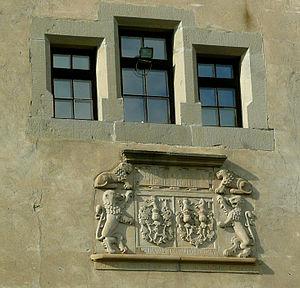
L'entrée du château de Kezmarok - HERMANUS TOKOLI DE KESMARK
Kežmarok est une ville de Slovaquie, dans la région de Spiš. Sa population est de 17 000 habitants. Elle offre une vue remarquable sur le Lomnický štít, à 15 km vers l'ouest, dans les Hautes Tatras.